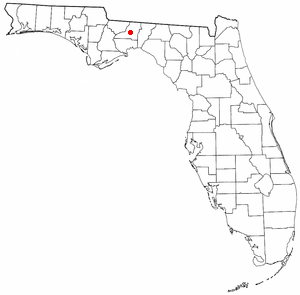
Tallahassee
Tallahassees beliggenhed i Florida
"Tallahassee er hovedstad i den amerikanske delstat Florida. I 2000 havde byen 150.624 indbyggere. Byen er administrativt centrum i det amerikanske county Leon County. Navnet Tallahassee er et indiansk ord, der betyder ""gammel by"".